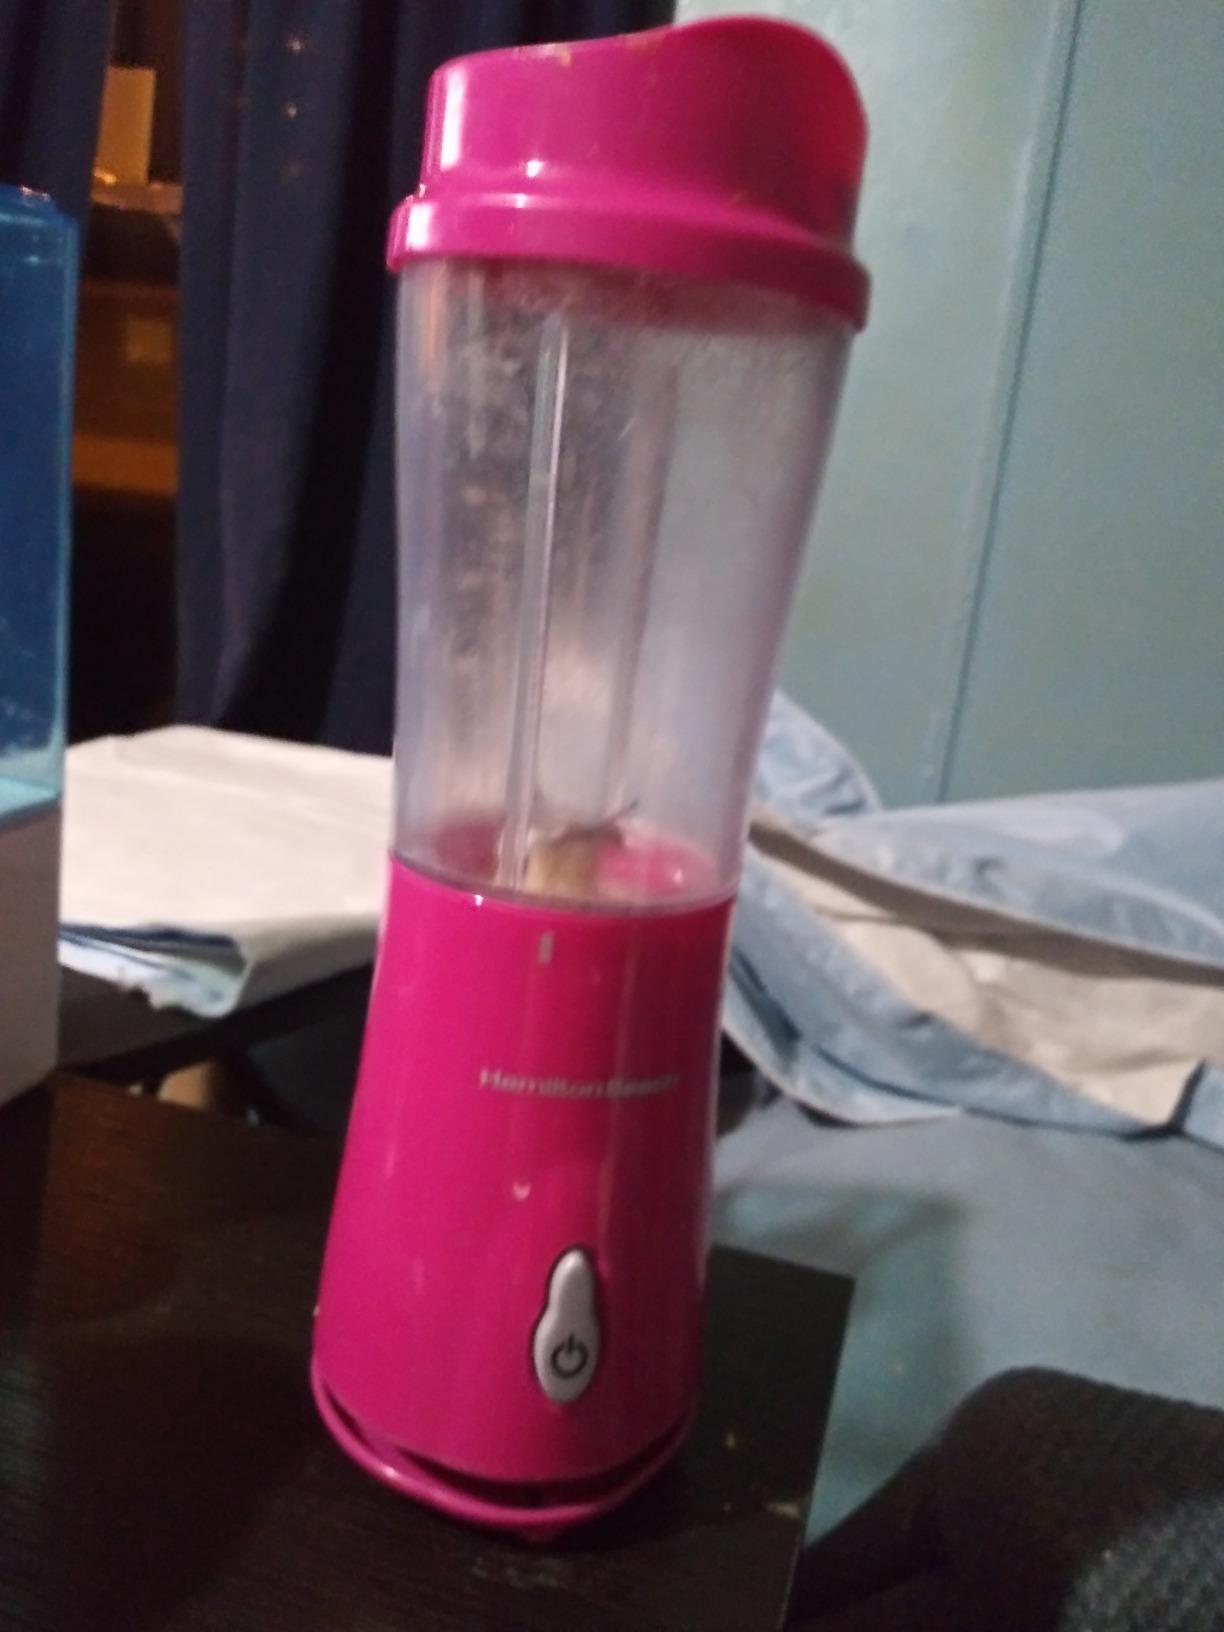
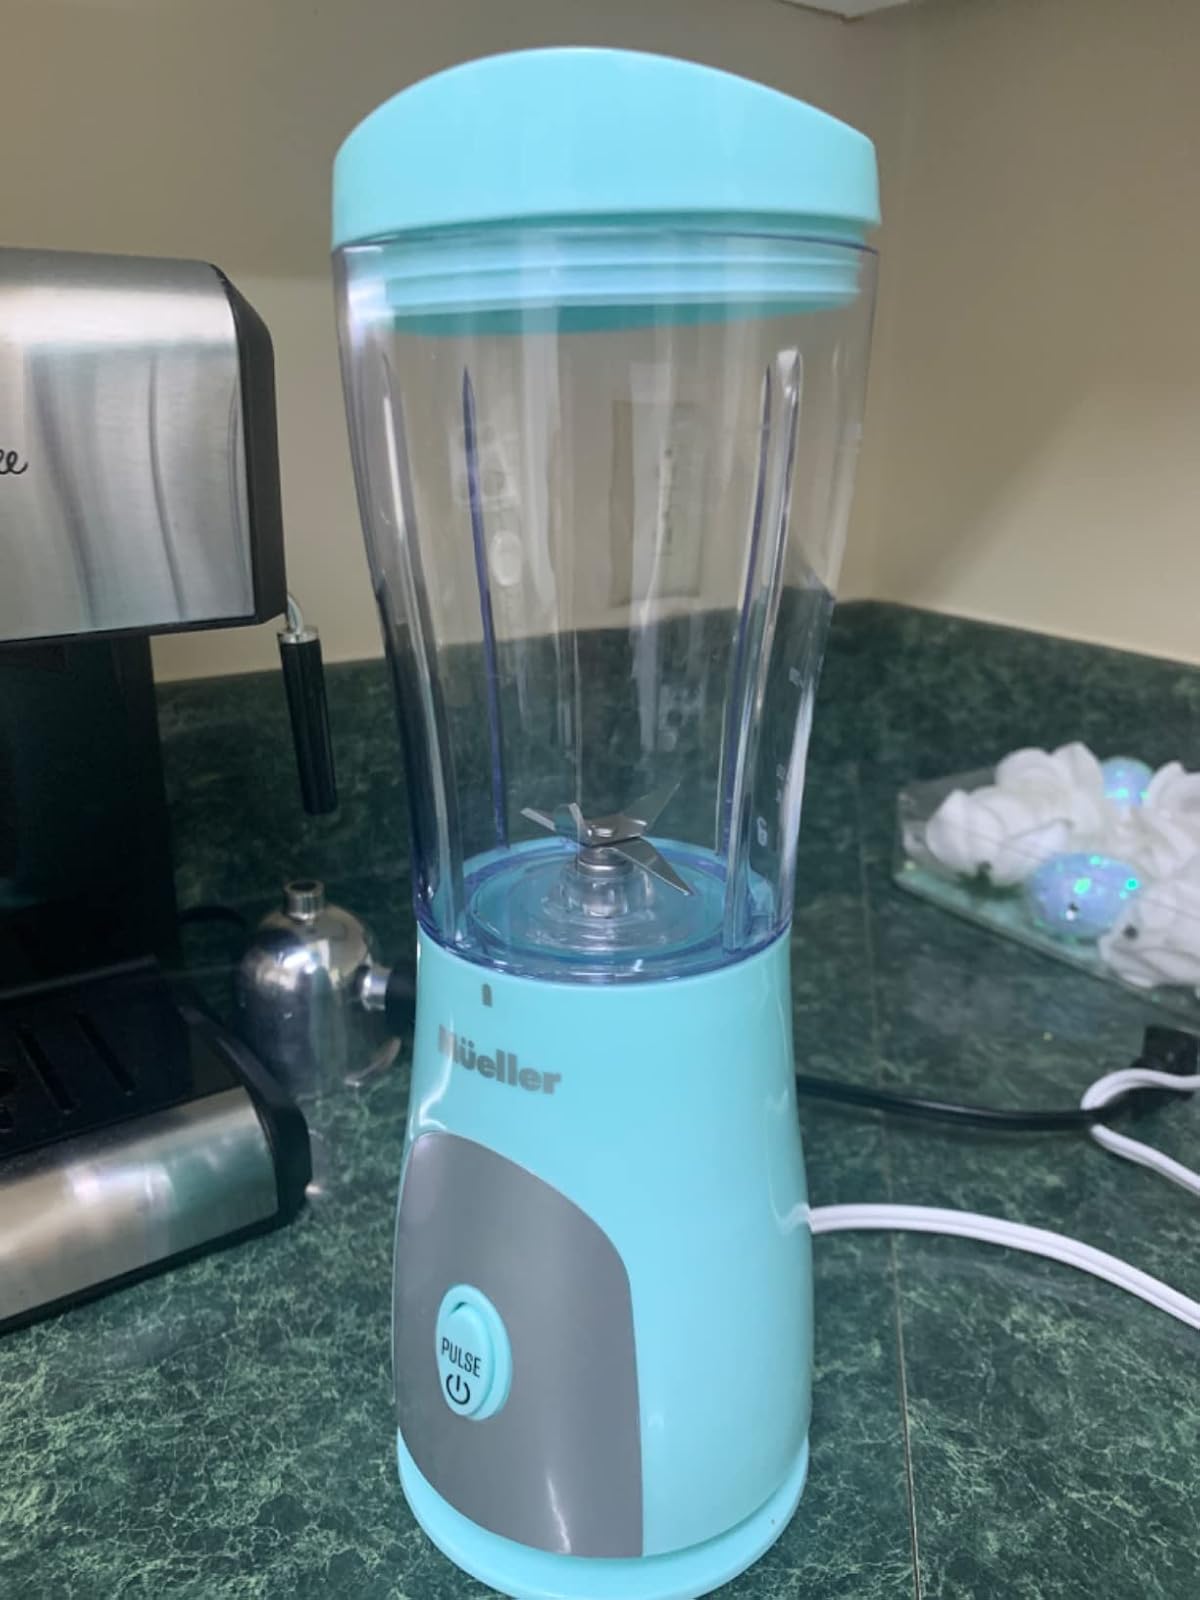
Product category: items_blender
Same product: no